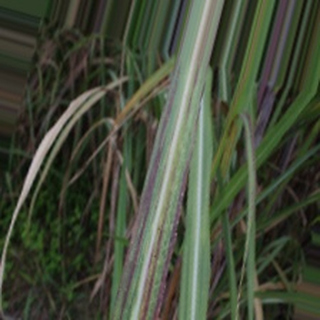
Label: sugarcane_bacterial_blight